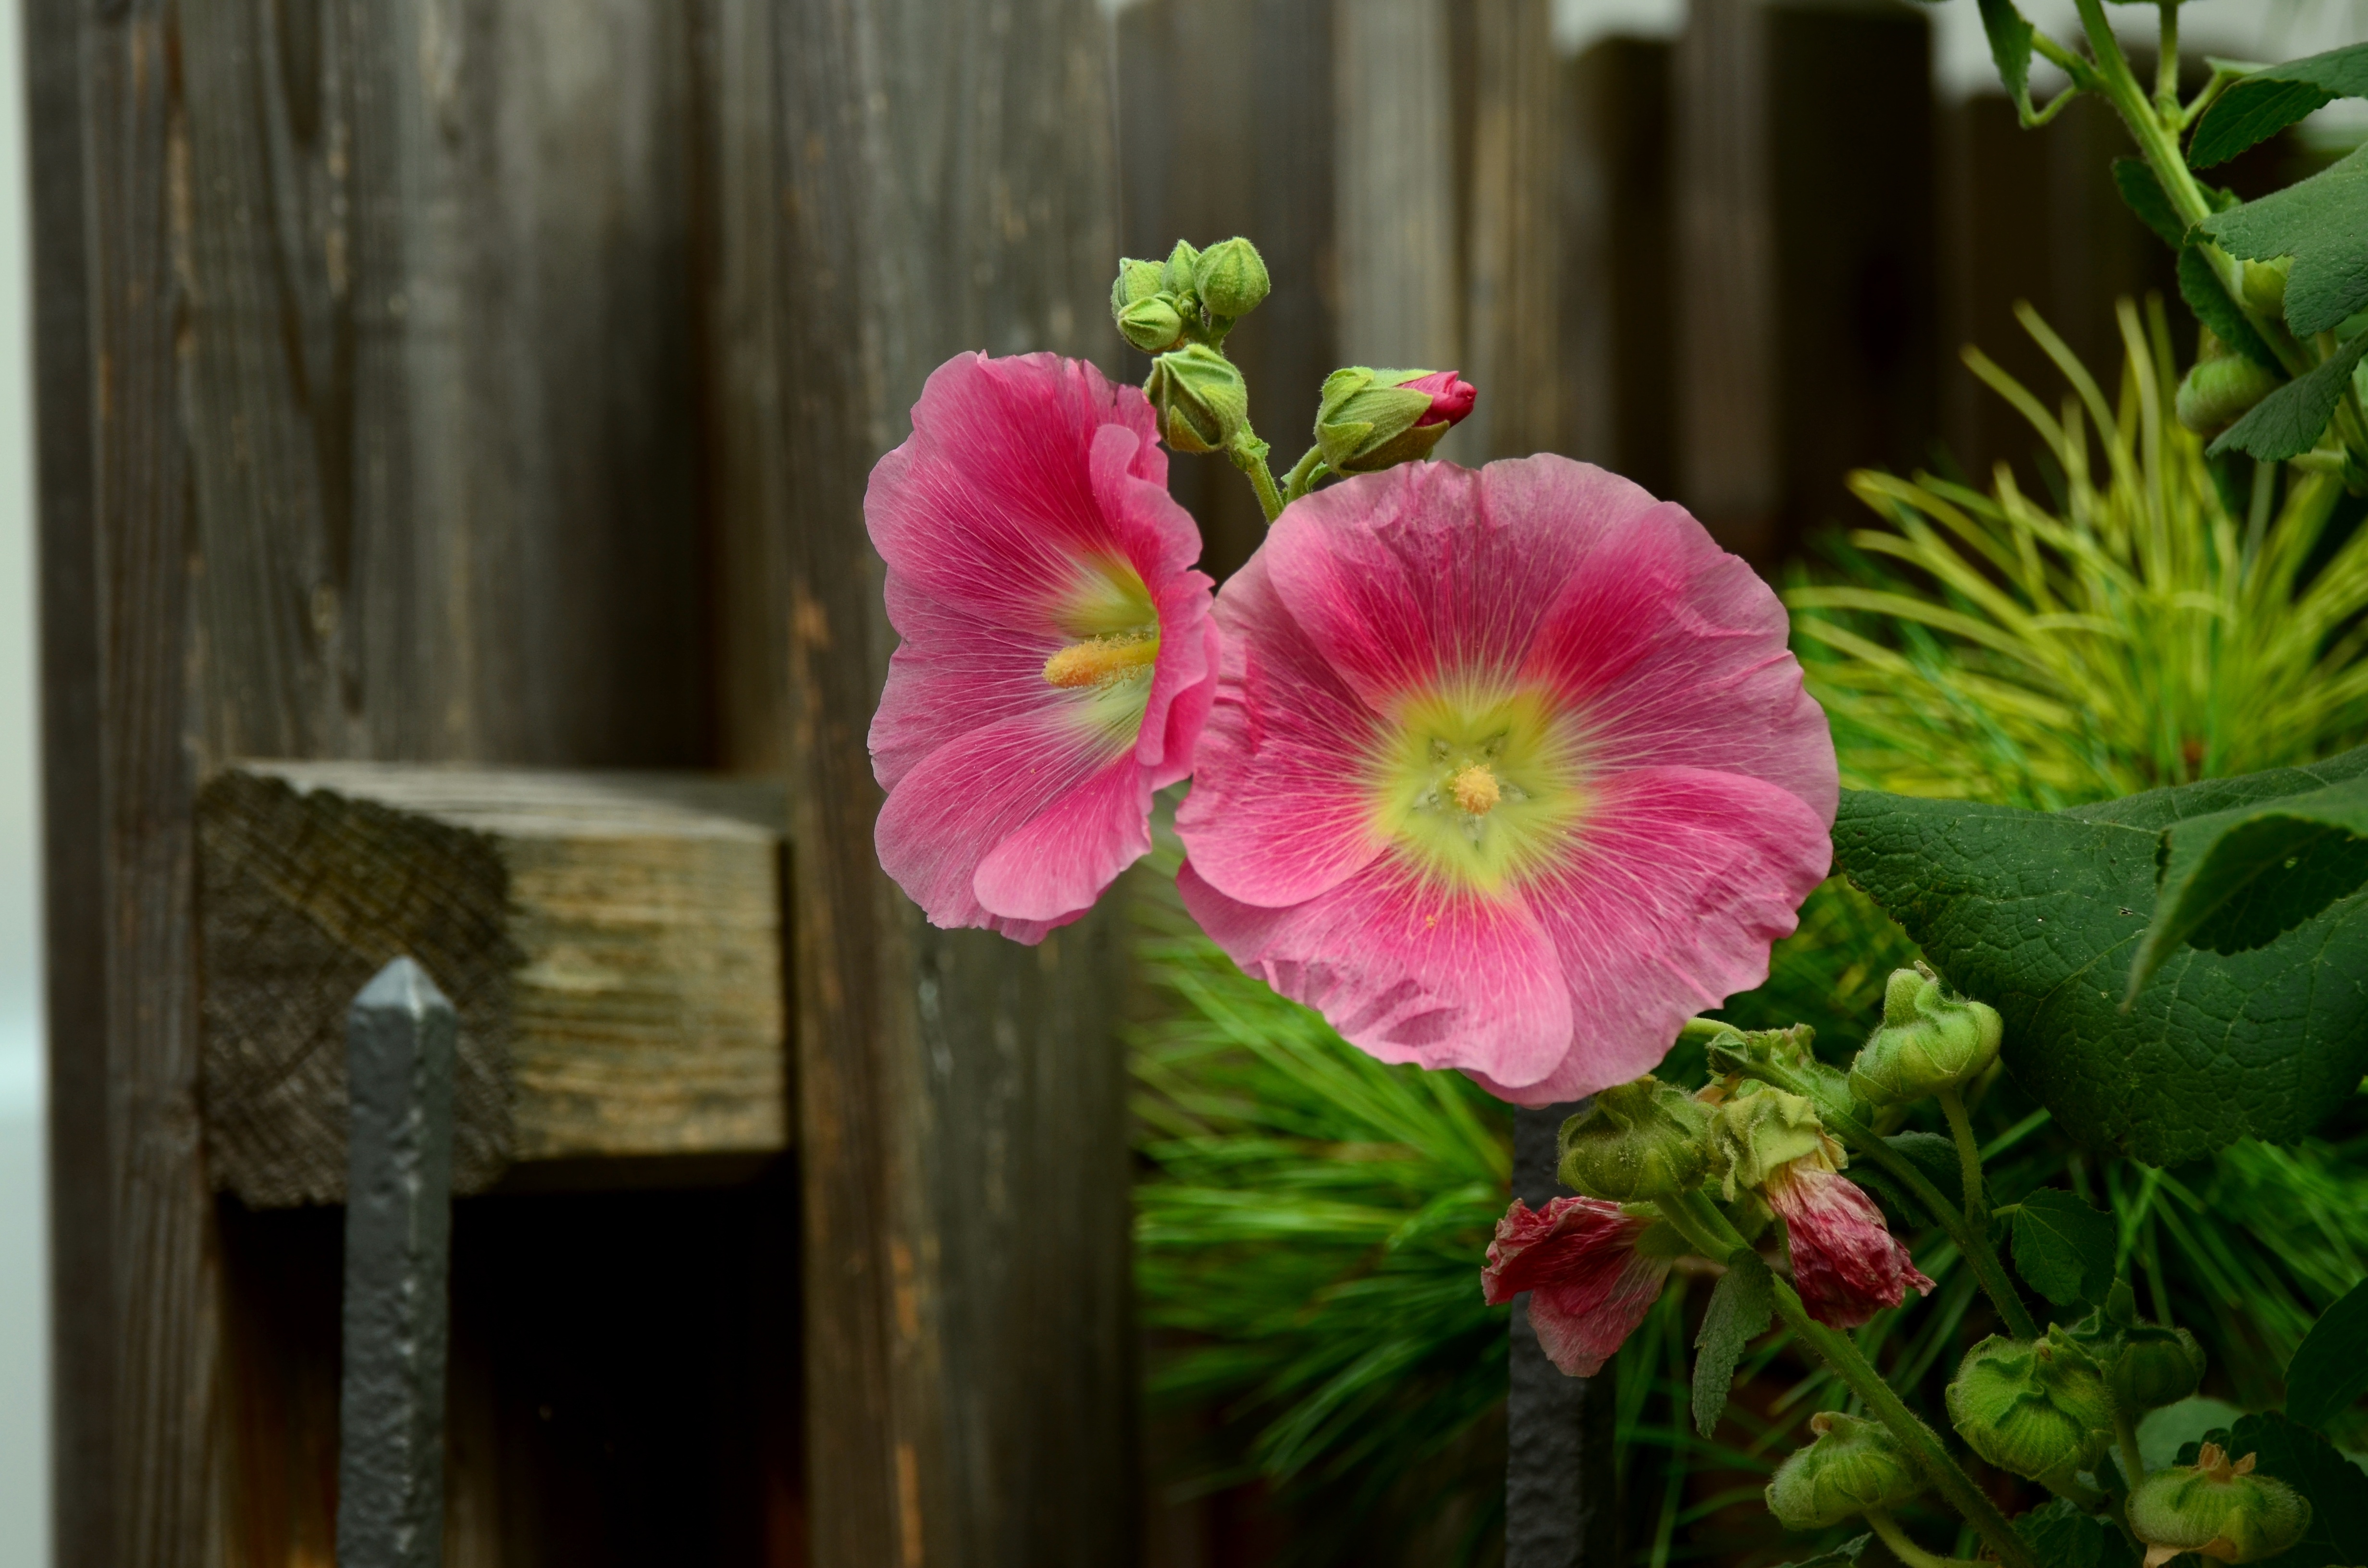
blossom, plant, flower, petal, macro, botany, garden, pink, close, flora, wildflower, flowers, floristry, stamens, macro photography, garden fence, flowering plant, mallow, stock rose, flower macro, land plant